Santa Teresa, Rio de Janeiro

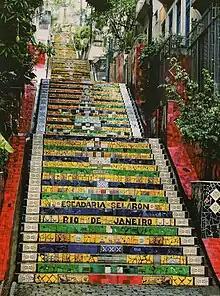
The Selarón stairs.

In 1872, a tram line was constructed to connect Santa Teresa to downtown Rio de Janeiro, which further advanced the access to the neighborhood. The tram ran up the streets of "Rua Joaquim Murtinho" (named after Joaquim Murtinho) and "Rua Almirante Alexandrino", crossing the Carioca Aqueduct. Initially, the tramcars were drawn by mules, before electric tramcars replaced the mule- or horse-drawn trams in 1896. The tramcars' colours ranged from green to silver and blue, but came to be painted bright yellow after complaints from residents who said that the tram "disappeared" amid the greenery of the neighborhood. The iconic yellow trams – or "bondes" in Brazilian Portuguese – have become a symbol of Santa Teresa.